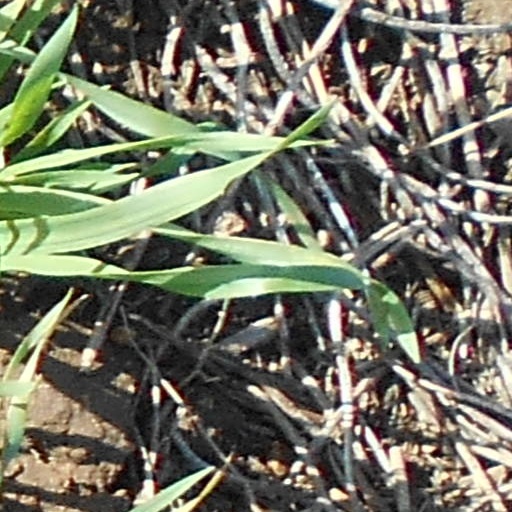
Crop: wheat